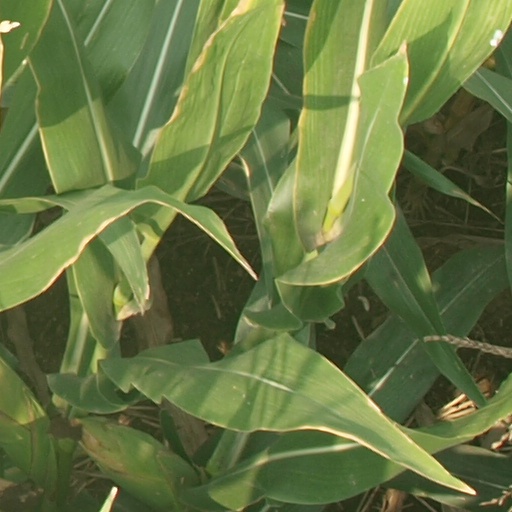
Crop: maize; corn